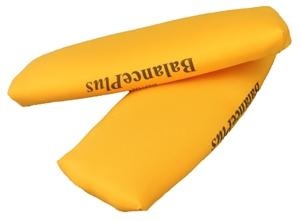
Balance Plus Litespeed Pad WCF
BalancePlus Litespeed Pad for WCF ChampionshipsFits Only Litespeed 7" (Regular) and Litespeed 9" (XL) Heads
Brand: Balance Plus
Category: Sporting Goods > Athletics > Figure Skating & Hockey > Hockey Stick Care > Hockey Stick Blade Covers